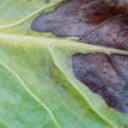
Label: Phoma